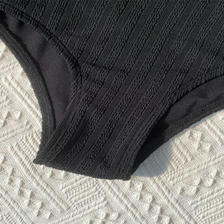
Label: Flat Lay